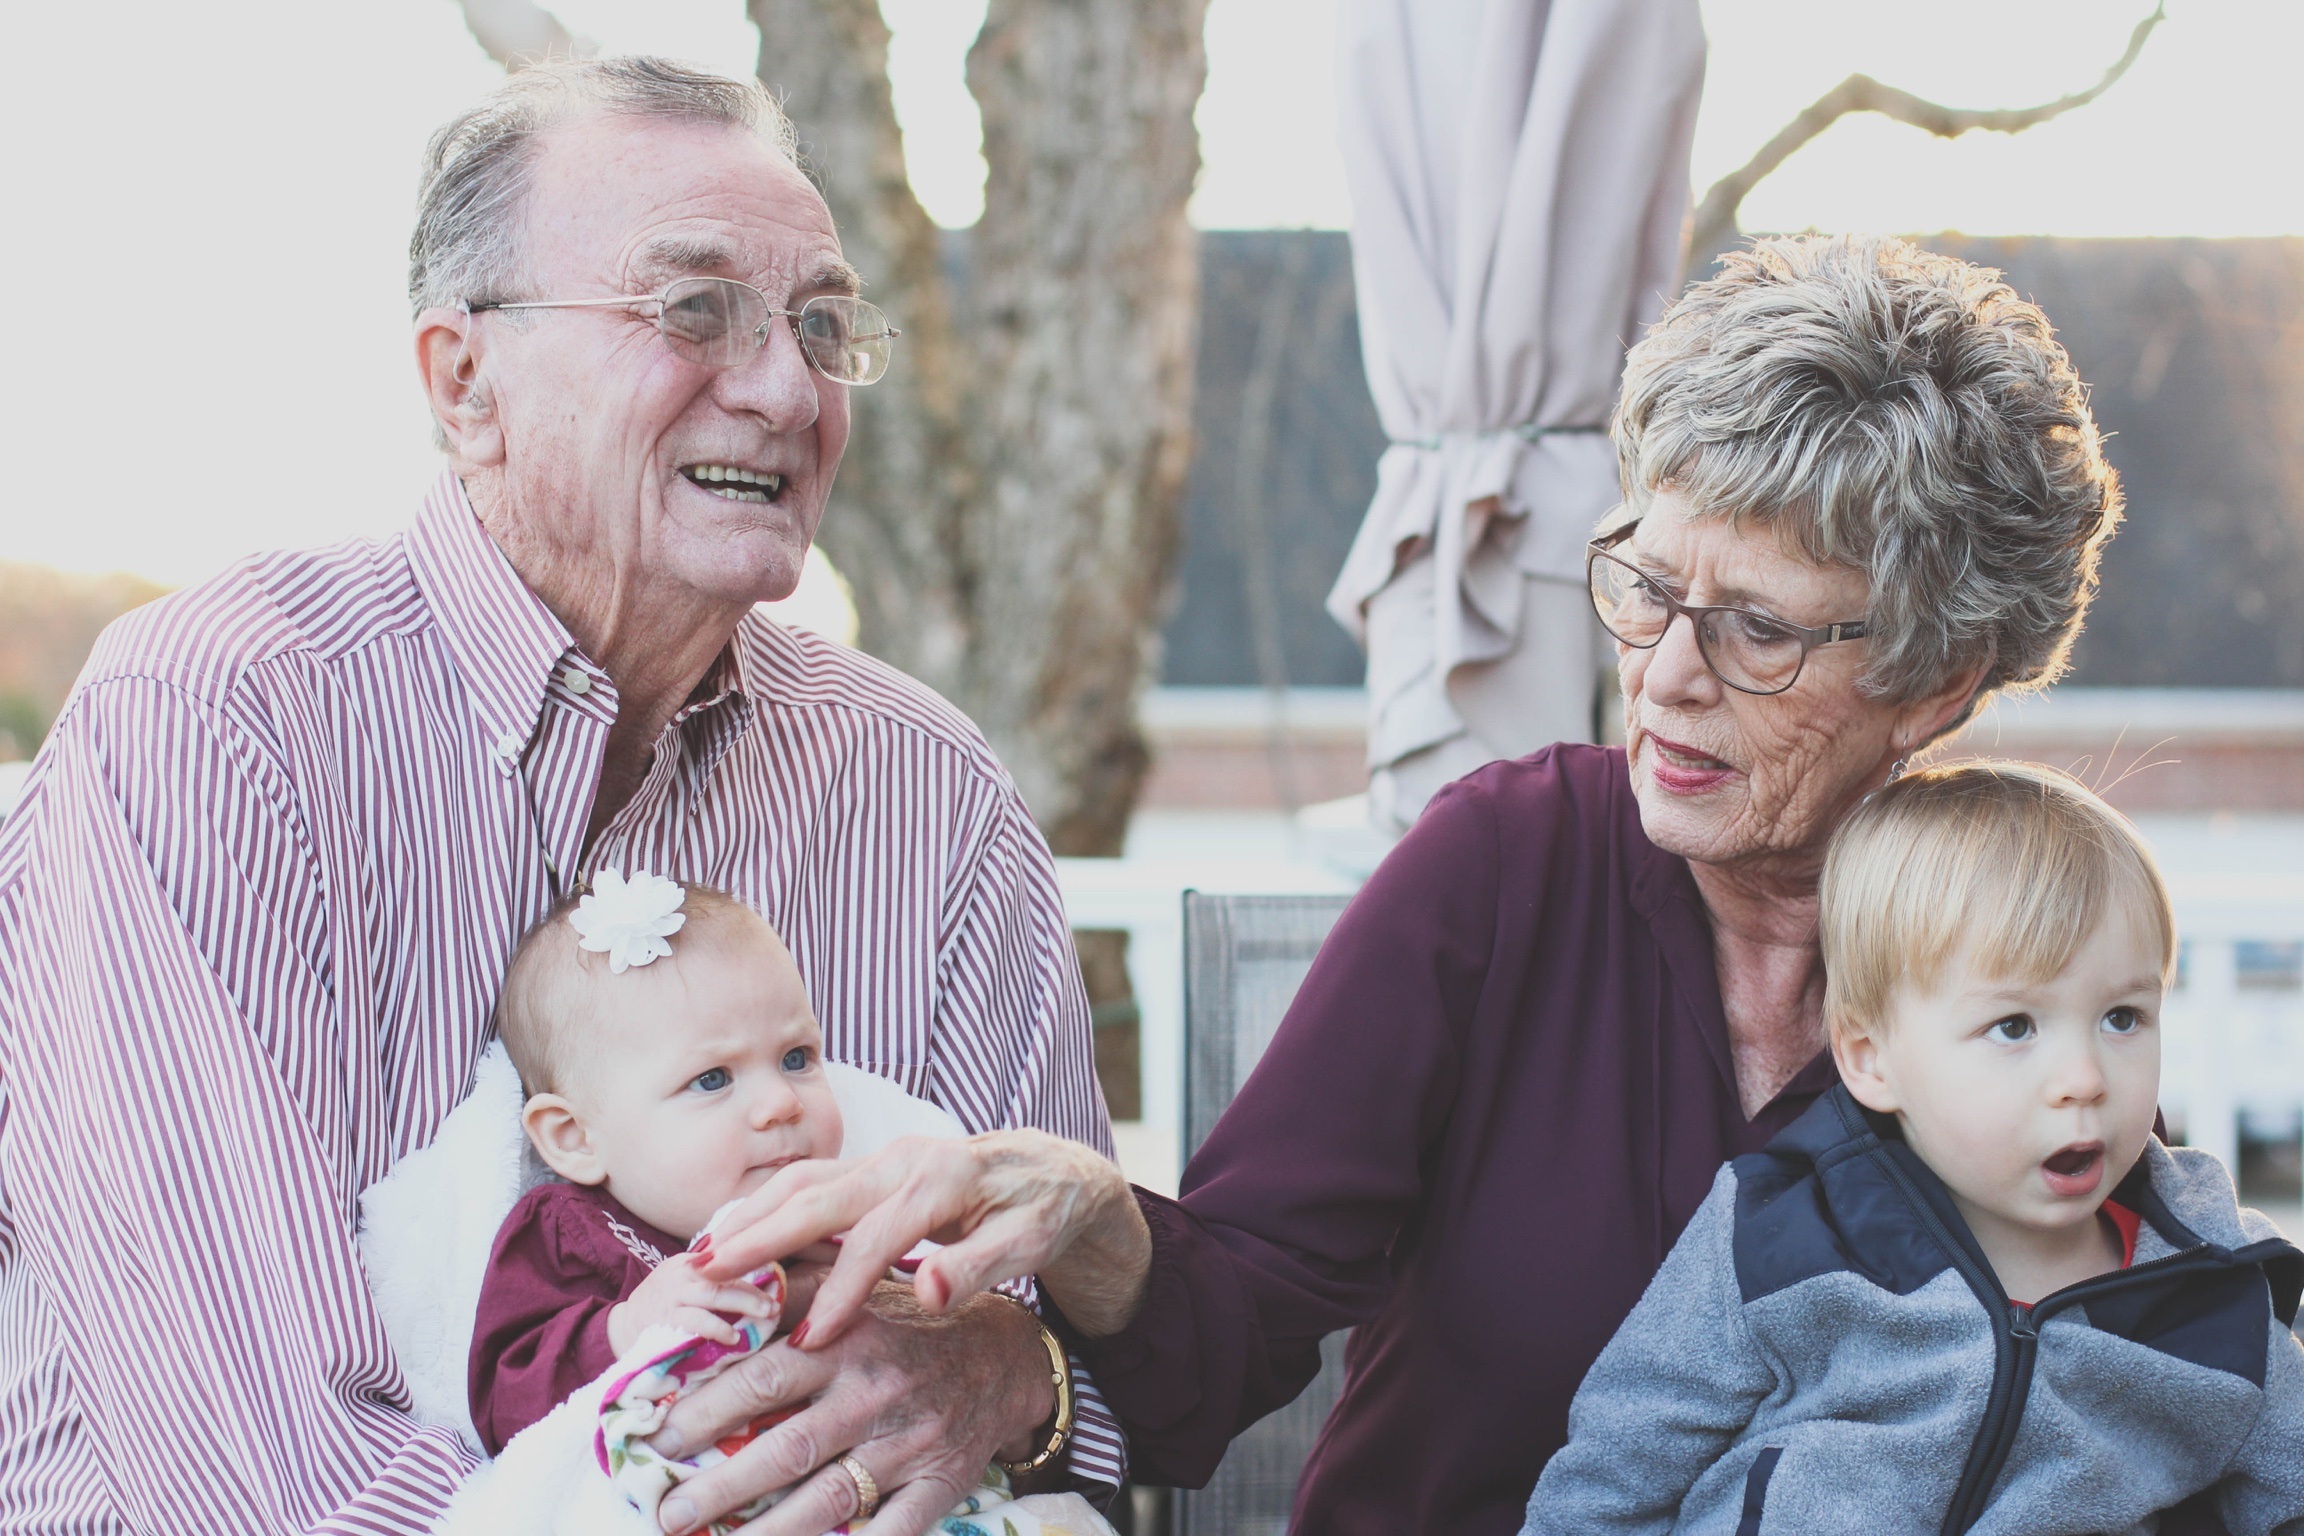
man, person, people, portrait, lifestyle, grandmother, senior citizen, outdoors, family, happy, grandfather, grandparents, senior, elderly, retired, grandparent, grandchildren, grandparents with grandchildren, older couple